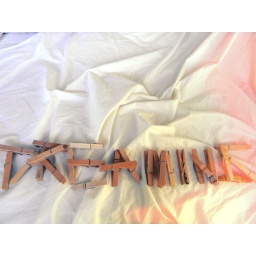
+1 in comments. &amp;quot;i'm swimming in an ocean of pillowcase blue and i sink so deep into you&amp;quot;